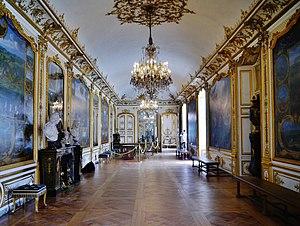
Marie-Thérèse d'Estampes de La Ferté-Imbault est une salonnière française né le 20 avril 1715 à Paris, morte le 15 mai 1791 à Paris. Actionnaire de la Manufacture royale de glaces de miroirs par héritage paternel, elle usa de ses fréquentations de la cour de Louis XV – elle fut notamment proche de Marie-Louise de Rohan, gouvernante des enfants royaux, et de deux ministres, le comte de Maurepas et le cardinal de Bernis – pour obtenir le renouvellement des privilèges de la manufacture dans la seconde moitié du XVIIIe siècle.